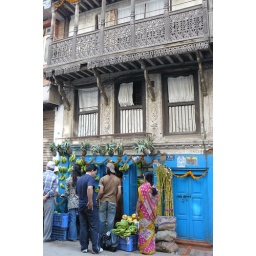
fruit shop under old building Kathmandu